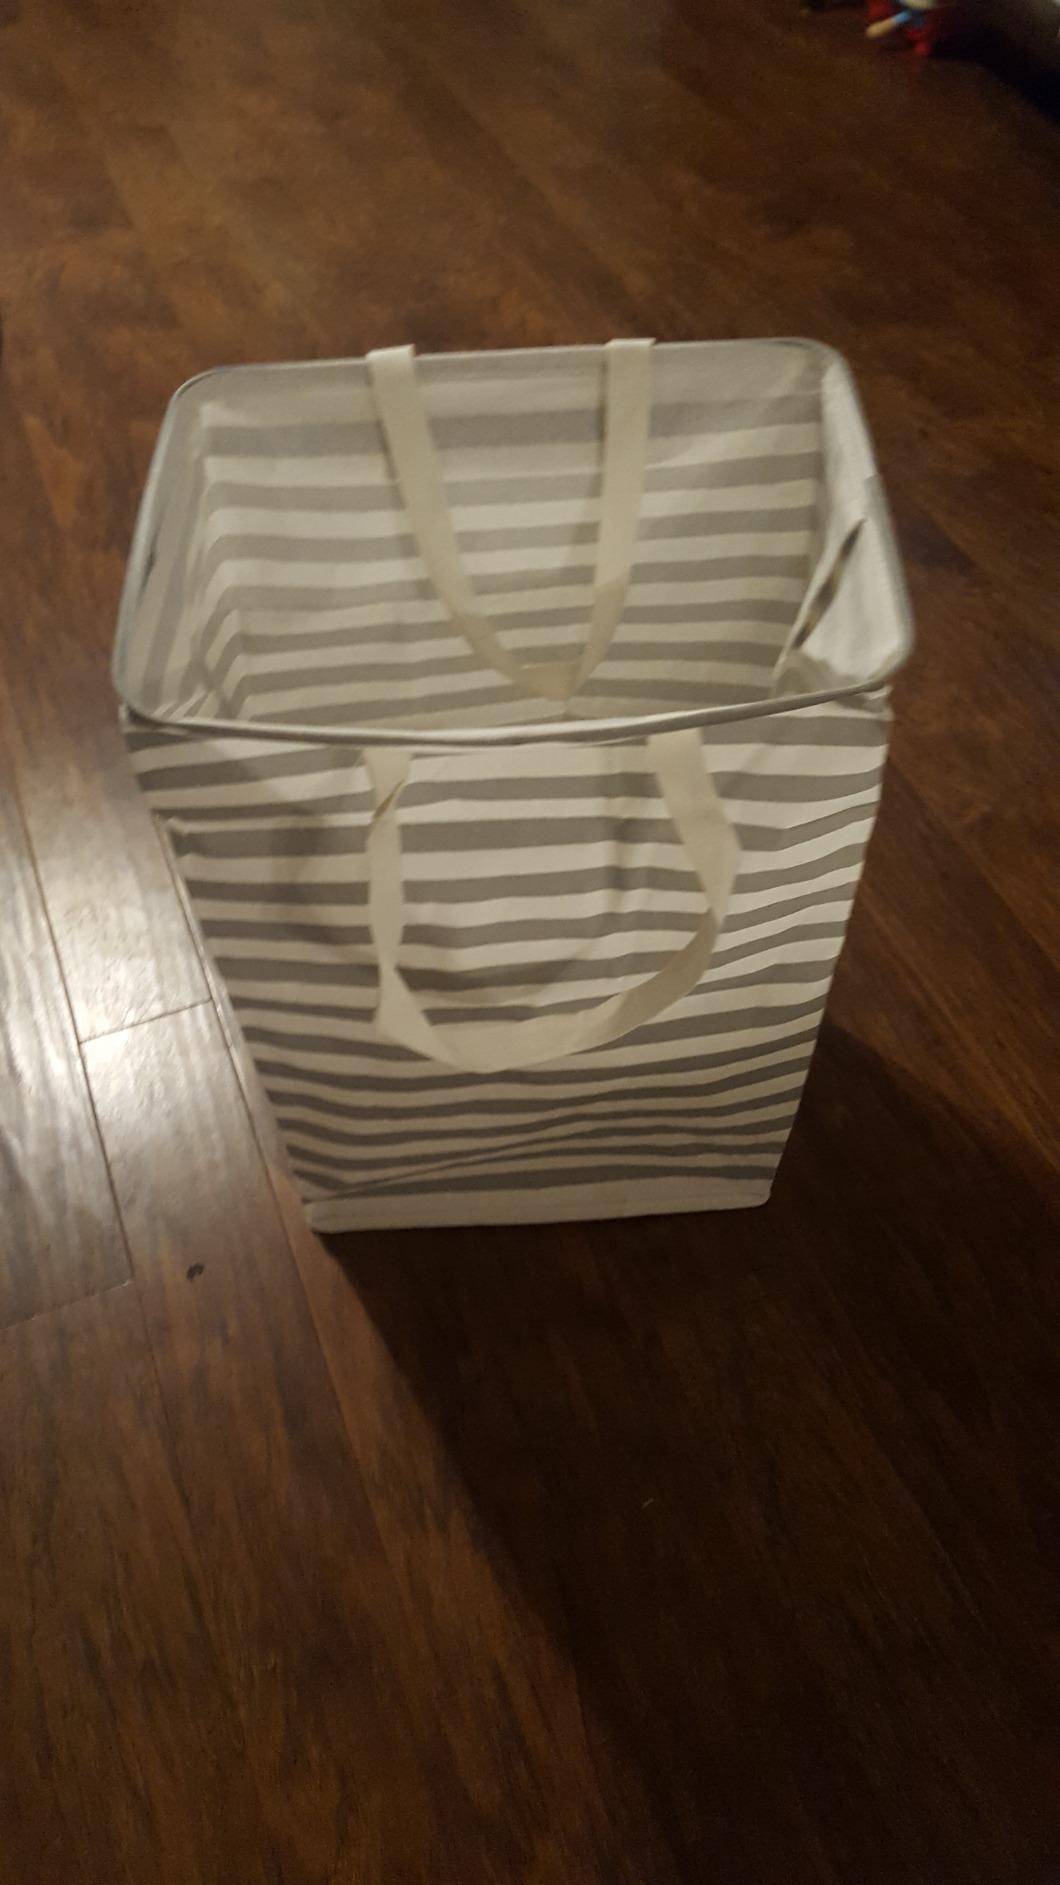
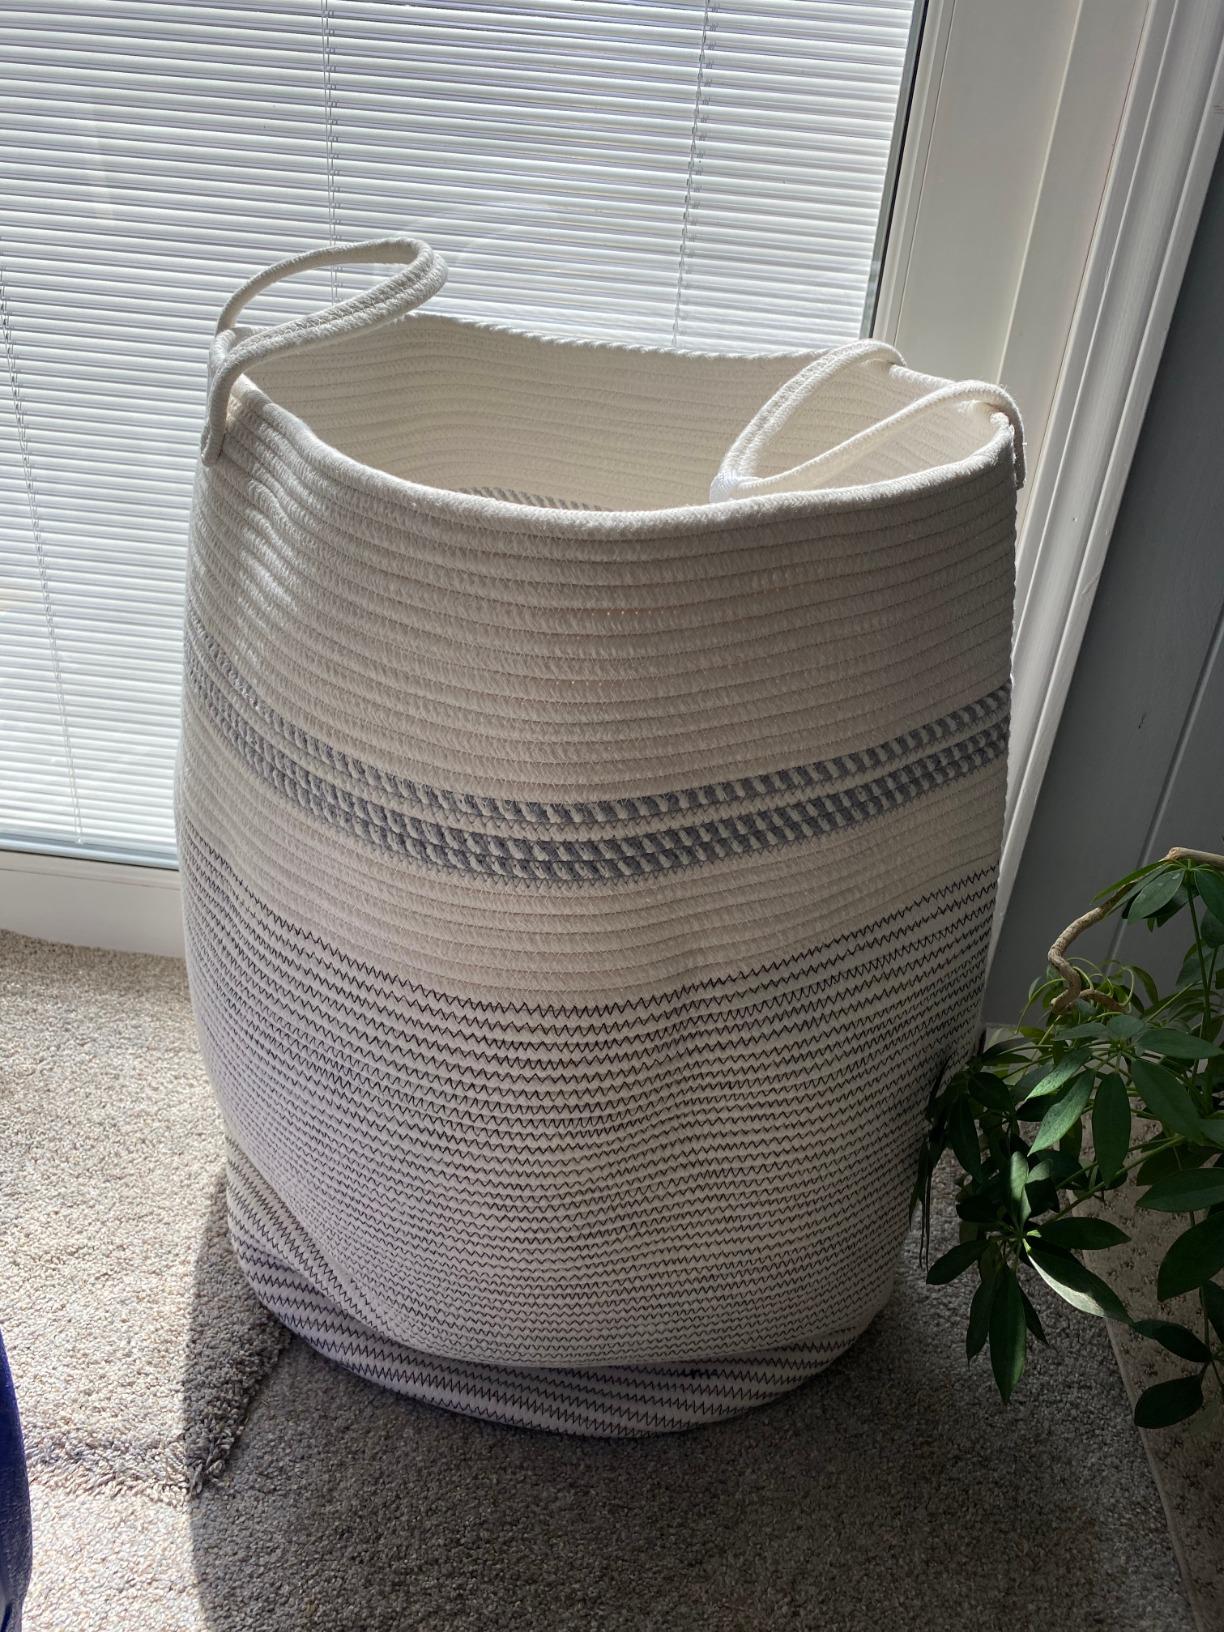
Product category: items_hamper
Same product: no